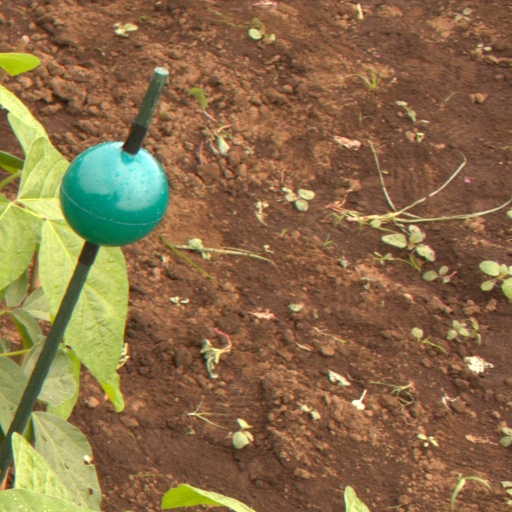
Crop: soybean